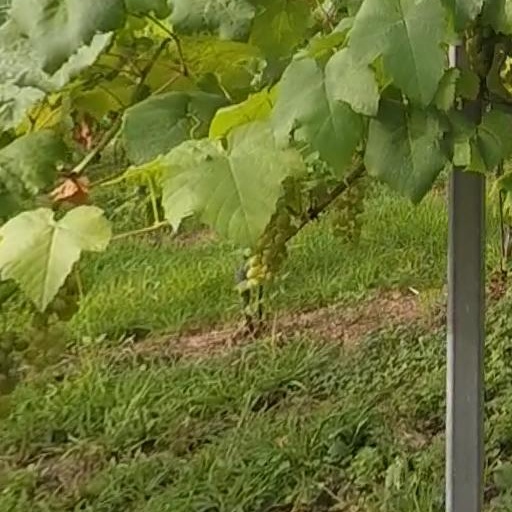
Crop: grape